Camp Henderson

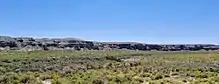
Location of Camp Henderson

Camp Henderson was a military outpost in the District of Oregon in 1864, built on Crooked Creek about five miles from where it joins the Owyhee River, 330 miles from Walla Walla. The camp was located at the foot of cliffs on the east side of the valley south of an historical marker located along the highway (Oregon 78, U.S. 95) about six miles east of Burns Junction, Oregon.